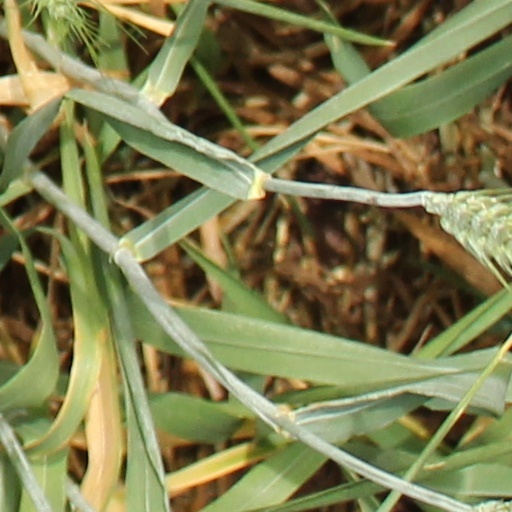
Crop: wheat